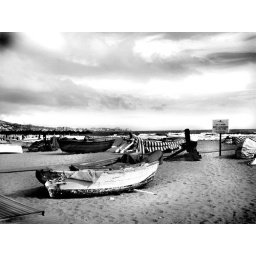
Standing on the beach with a boat in my hand.